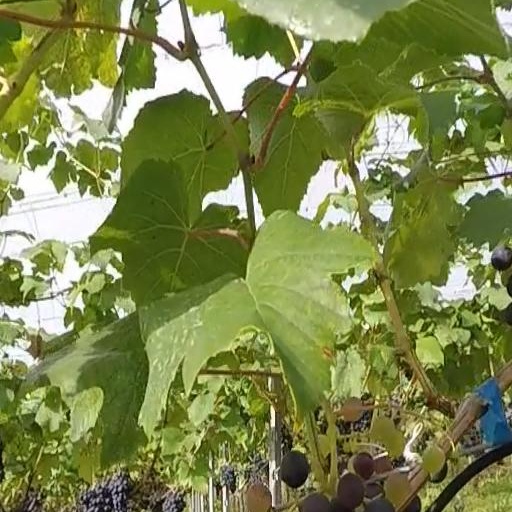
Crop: grape